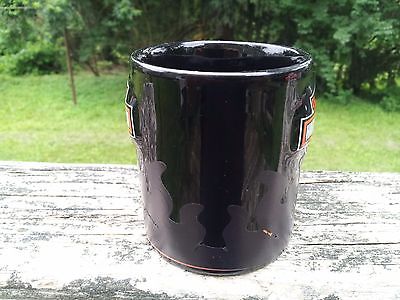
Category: mug